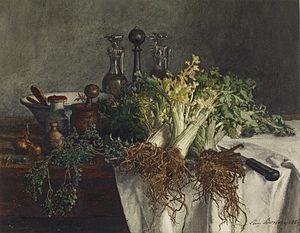
Charles Léon Bonvin, né le 28 février 1834 à Vaugirard et mort le 30 janvier 1866 à Meudon, est un peintre, dessinateur et aquarelliste français.